Santorini

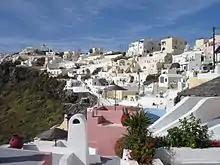
Firostefani village

The Minoan eruption has been considered as possible inspiration for ancient stories including Atlantis and the Exodus. The content of the stories is not supported by current archaeological research, but remain popular in pseudohistory and pseudoarchaeology.